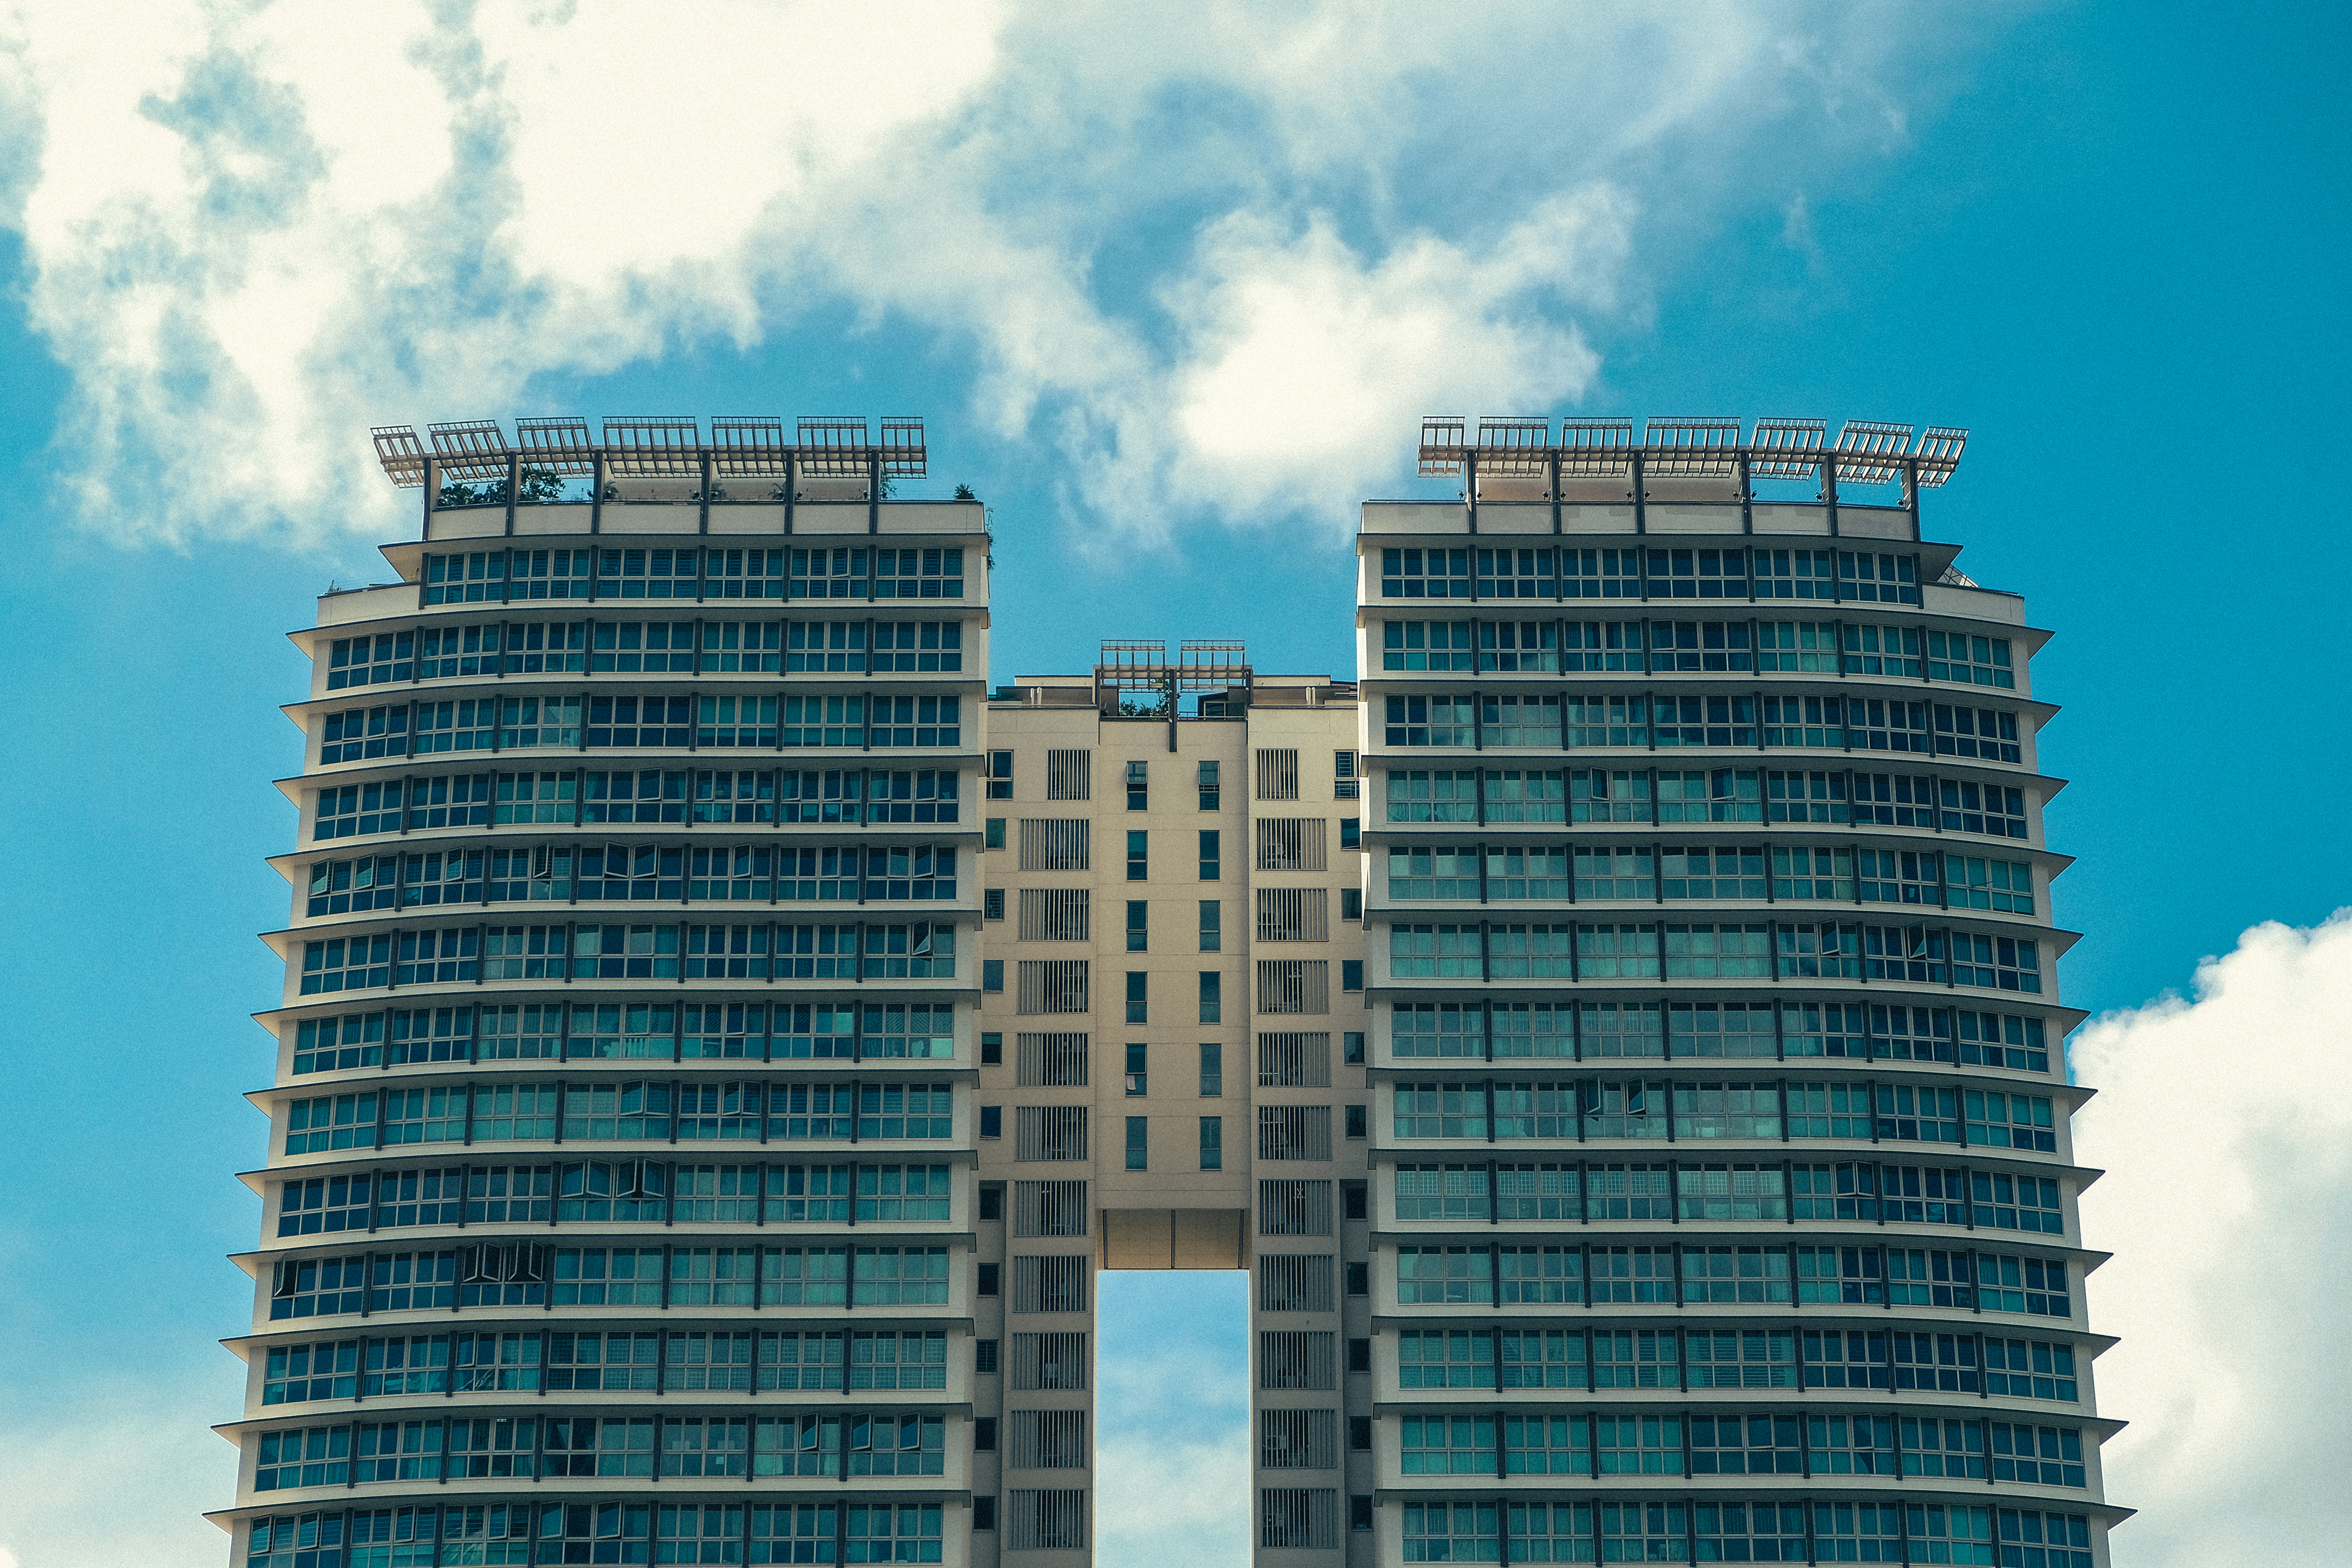
condominium, metropolitan area, tower block, urban area, sky, architecture, building, skyscraper, daytime, blue, city, metropolis, commercial building, human settlement, landmark, property, mixed use, real estate, apartment, tower, residential area, cloud, corporate headquarters, facade, reflection, tree, symmetry, neighbourhood, urban design, downtown, headquarters, house, hotel, window, cityscape, skyline